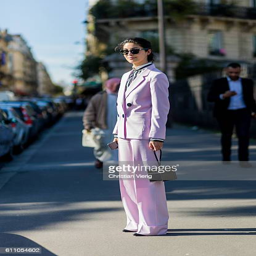
person wearing a pink suit outside fashion designer